Aïssatou Tounkara

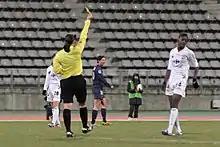
Tounkara receiving a yellow card while playing for Juvisy on 9 December 2012.

Tounkara started her career at the Buttes Chaumont FC club, where she stayed until the fall of 2008 when she joined the Football Féminin Issy-les-Moulineaux, whose team was then in Division 2 Féminine. In the offseason of 2010, Tounkara joined FCF Juvisy in the Division 1 Féminine.